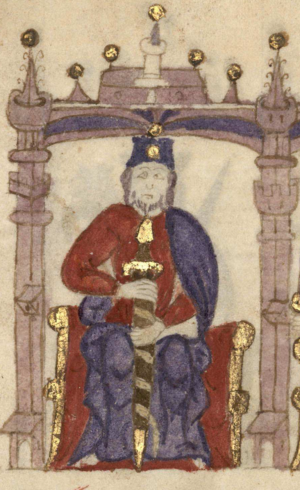
Henri de Bourgogne fut comte de Portugal depuis 1093 jusqu'à sa mort au siège d'Astorga alors qu'il combattait les Maures, le 12 mai 1112.